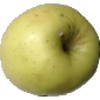
Label: Apple Golden 2